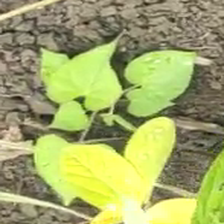
Weed species: Obscure_morning _glory(Ipomoea obscura)